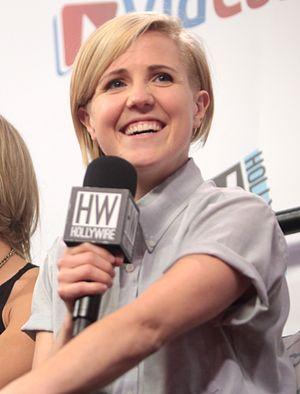
Hannah Hart est une actrice, productrice, chanteuse et personnalité d'internet américaine née le 2 novembre 1986 à Burlingame en Californie.